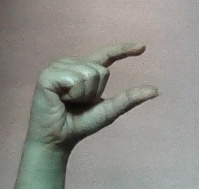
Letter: dal